Gordon Scott

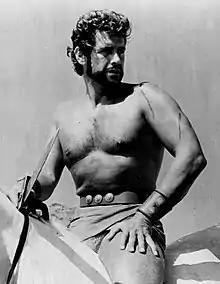
As Hercules for a 1965 ABC Television special

Gordon Scott (born Gordon Merrill Werschkul; August 3, 1926 – April 30, 2007) was an American film and television actor known for his portrayal of the fictional character Tarzan in five films (and one compilation of three made-as-a-pilot television episodes) of the "Tarzan" film series from 1955 to 1960. Gordon Scott was the 11th Tarzan, starting with "Tarzan’s Hidden Jungle" (1955). He was "discovered" poolside, and offered "a seven-year contract, a loin cloth, and a new last name."